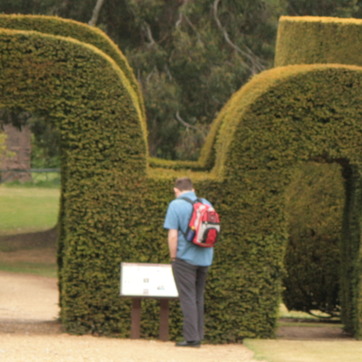
Material: hair